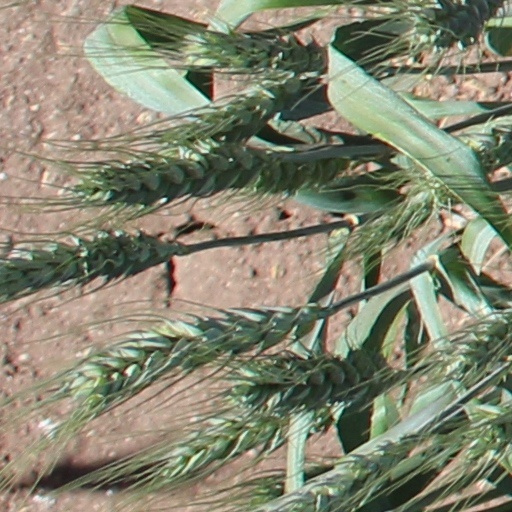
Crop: wheat